Walter F. Ulmer

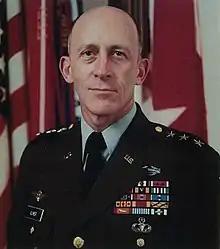
Lieutenant General Walter F. Ulmer Jr.

Walter Francis Ulmer Jr. (born April 2, 1929) is a retired lieutenant general in the United States Army.